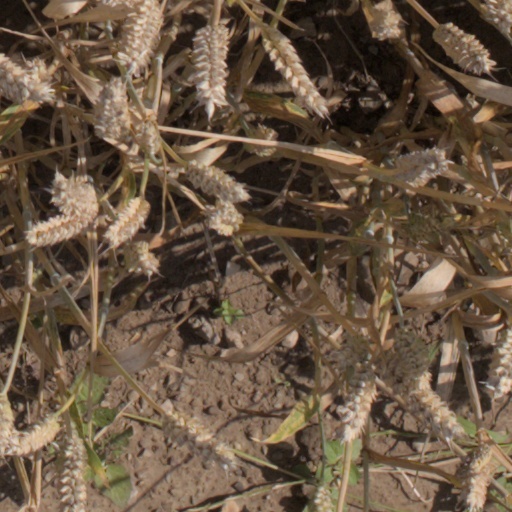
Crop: wheat